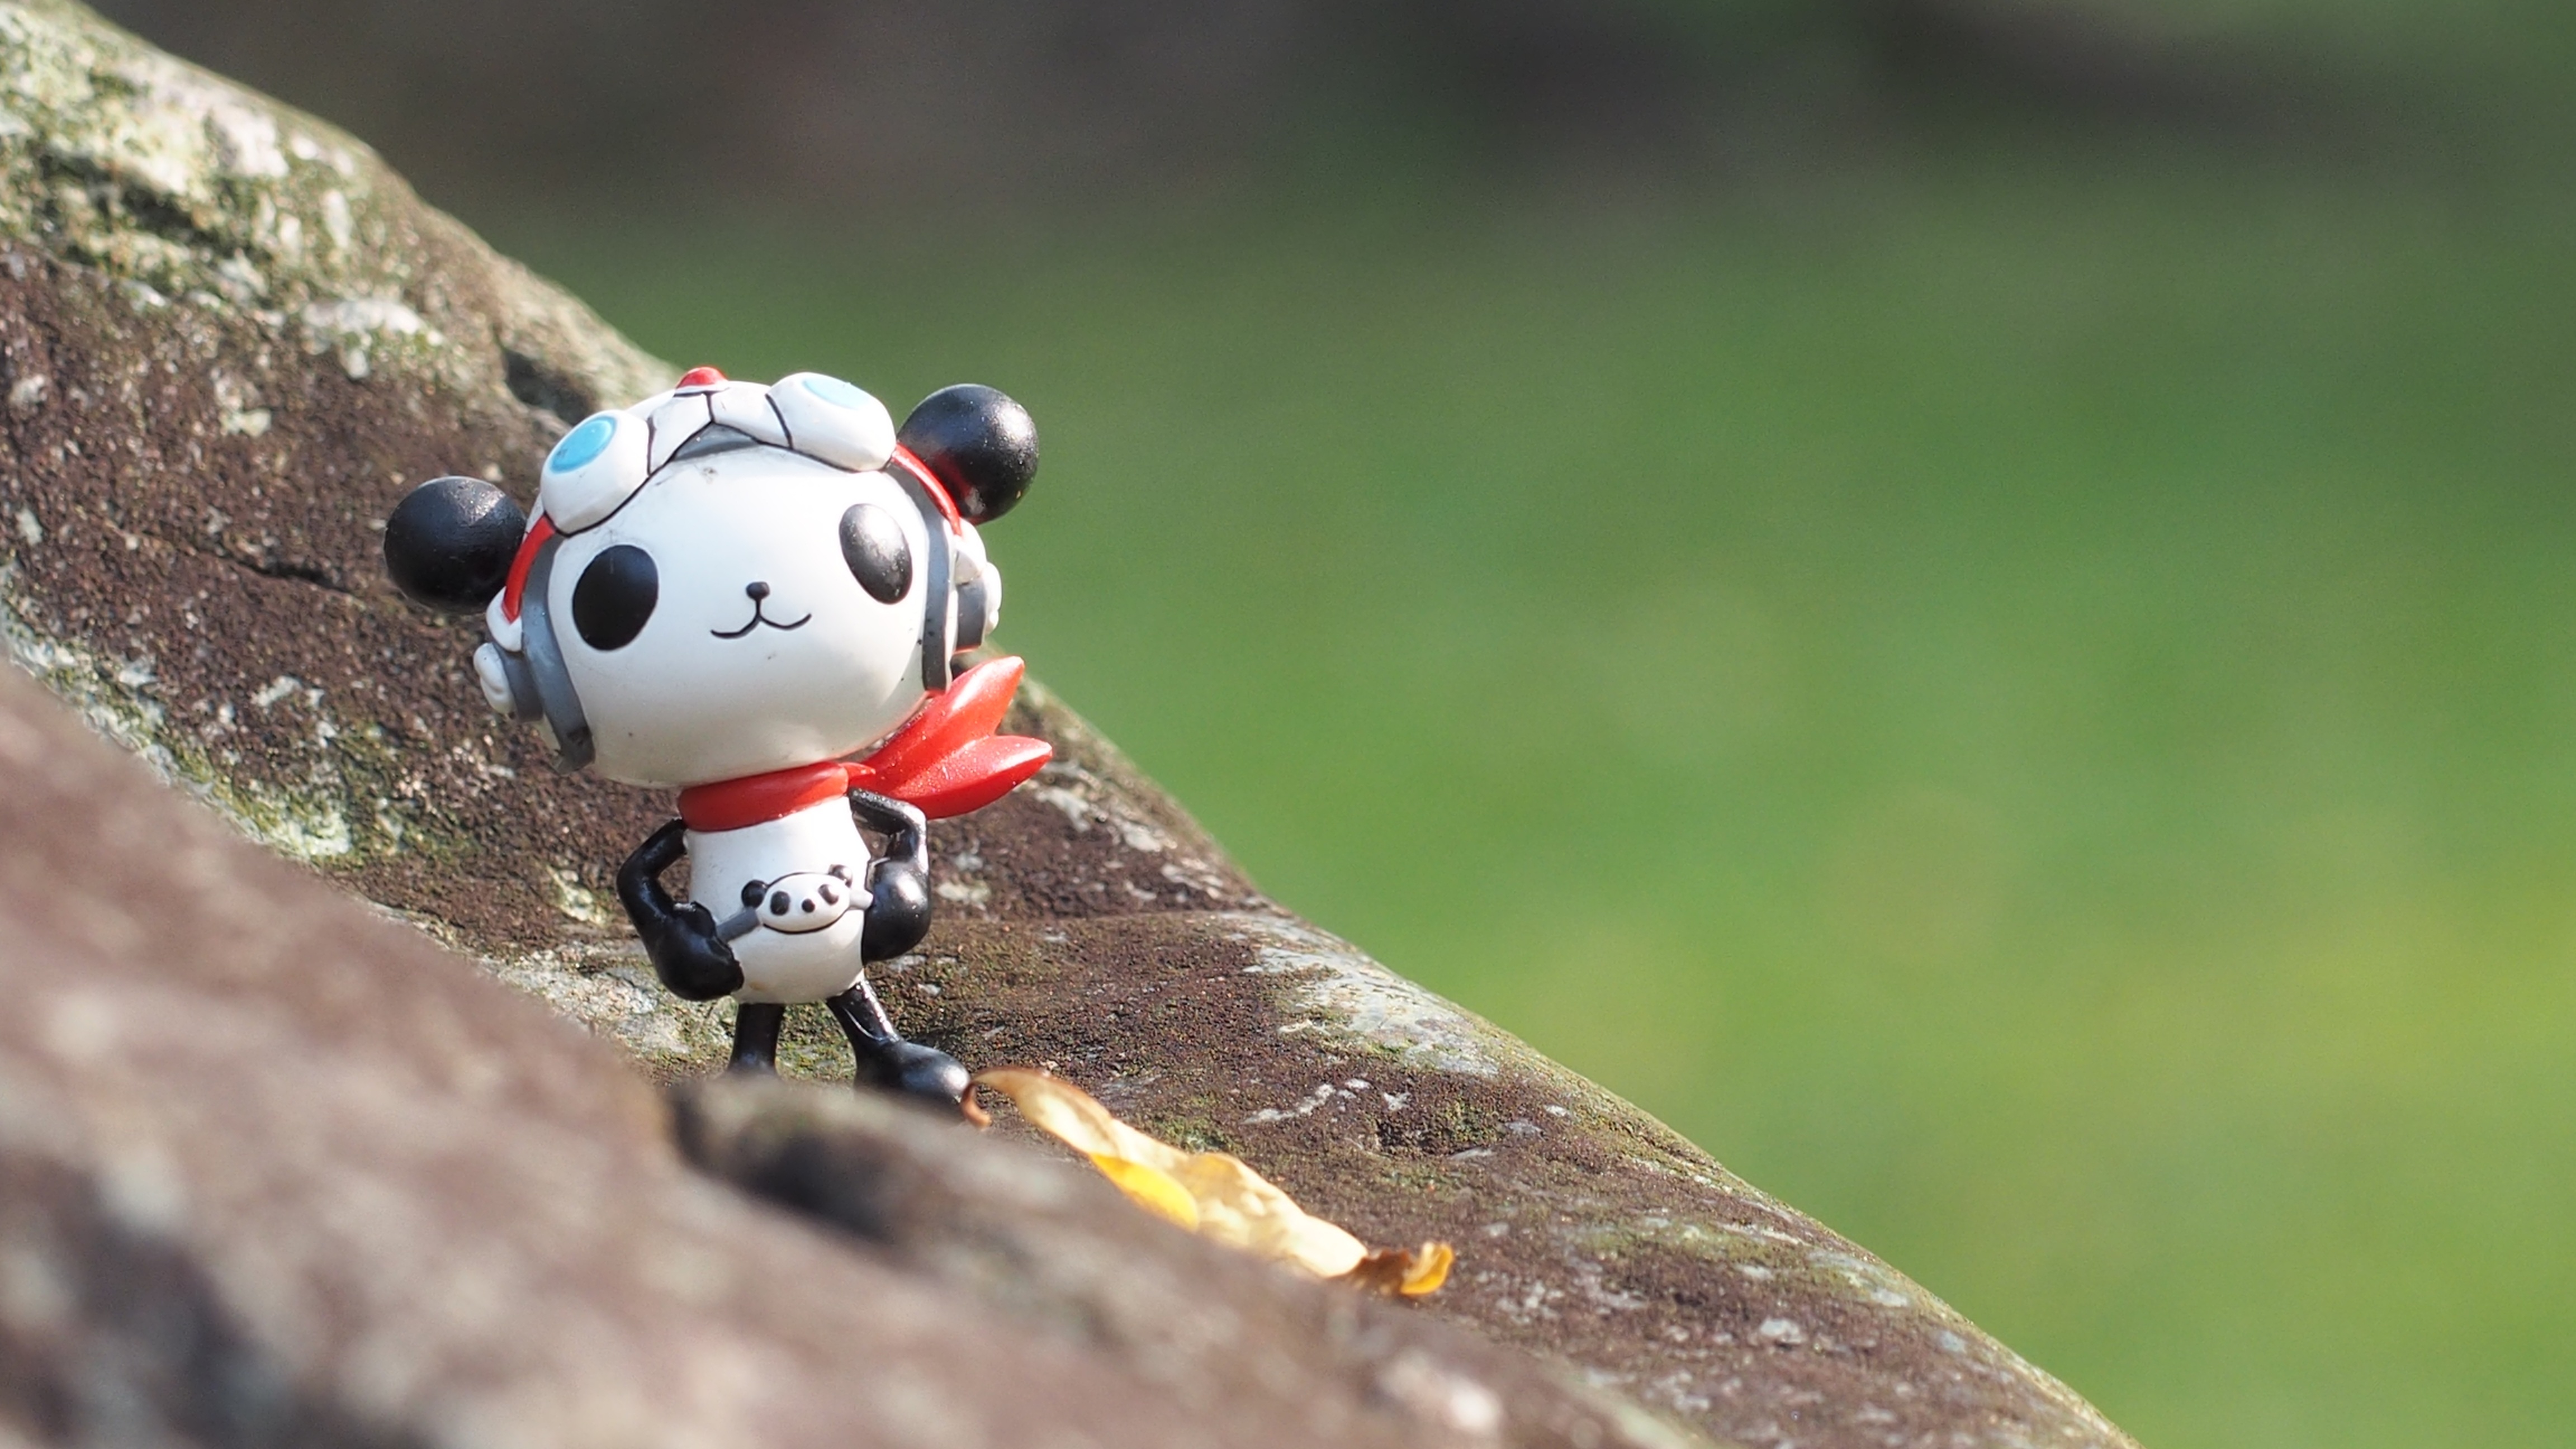
insect, child, toy, fauna, invertebrate, close up, panda, children, japanese, anime, cartoon, macro photography, panda z, television series